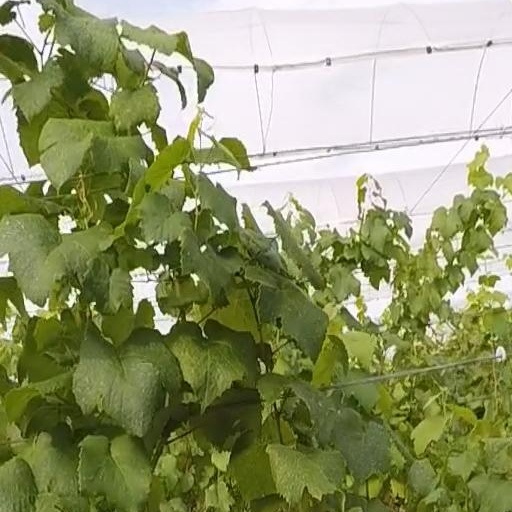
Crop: grape